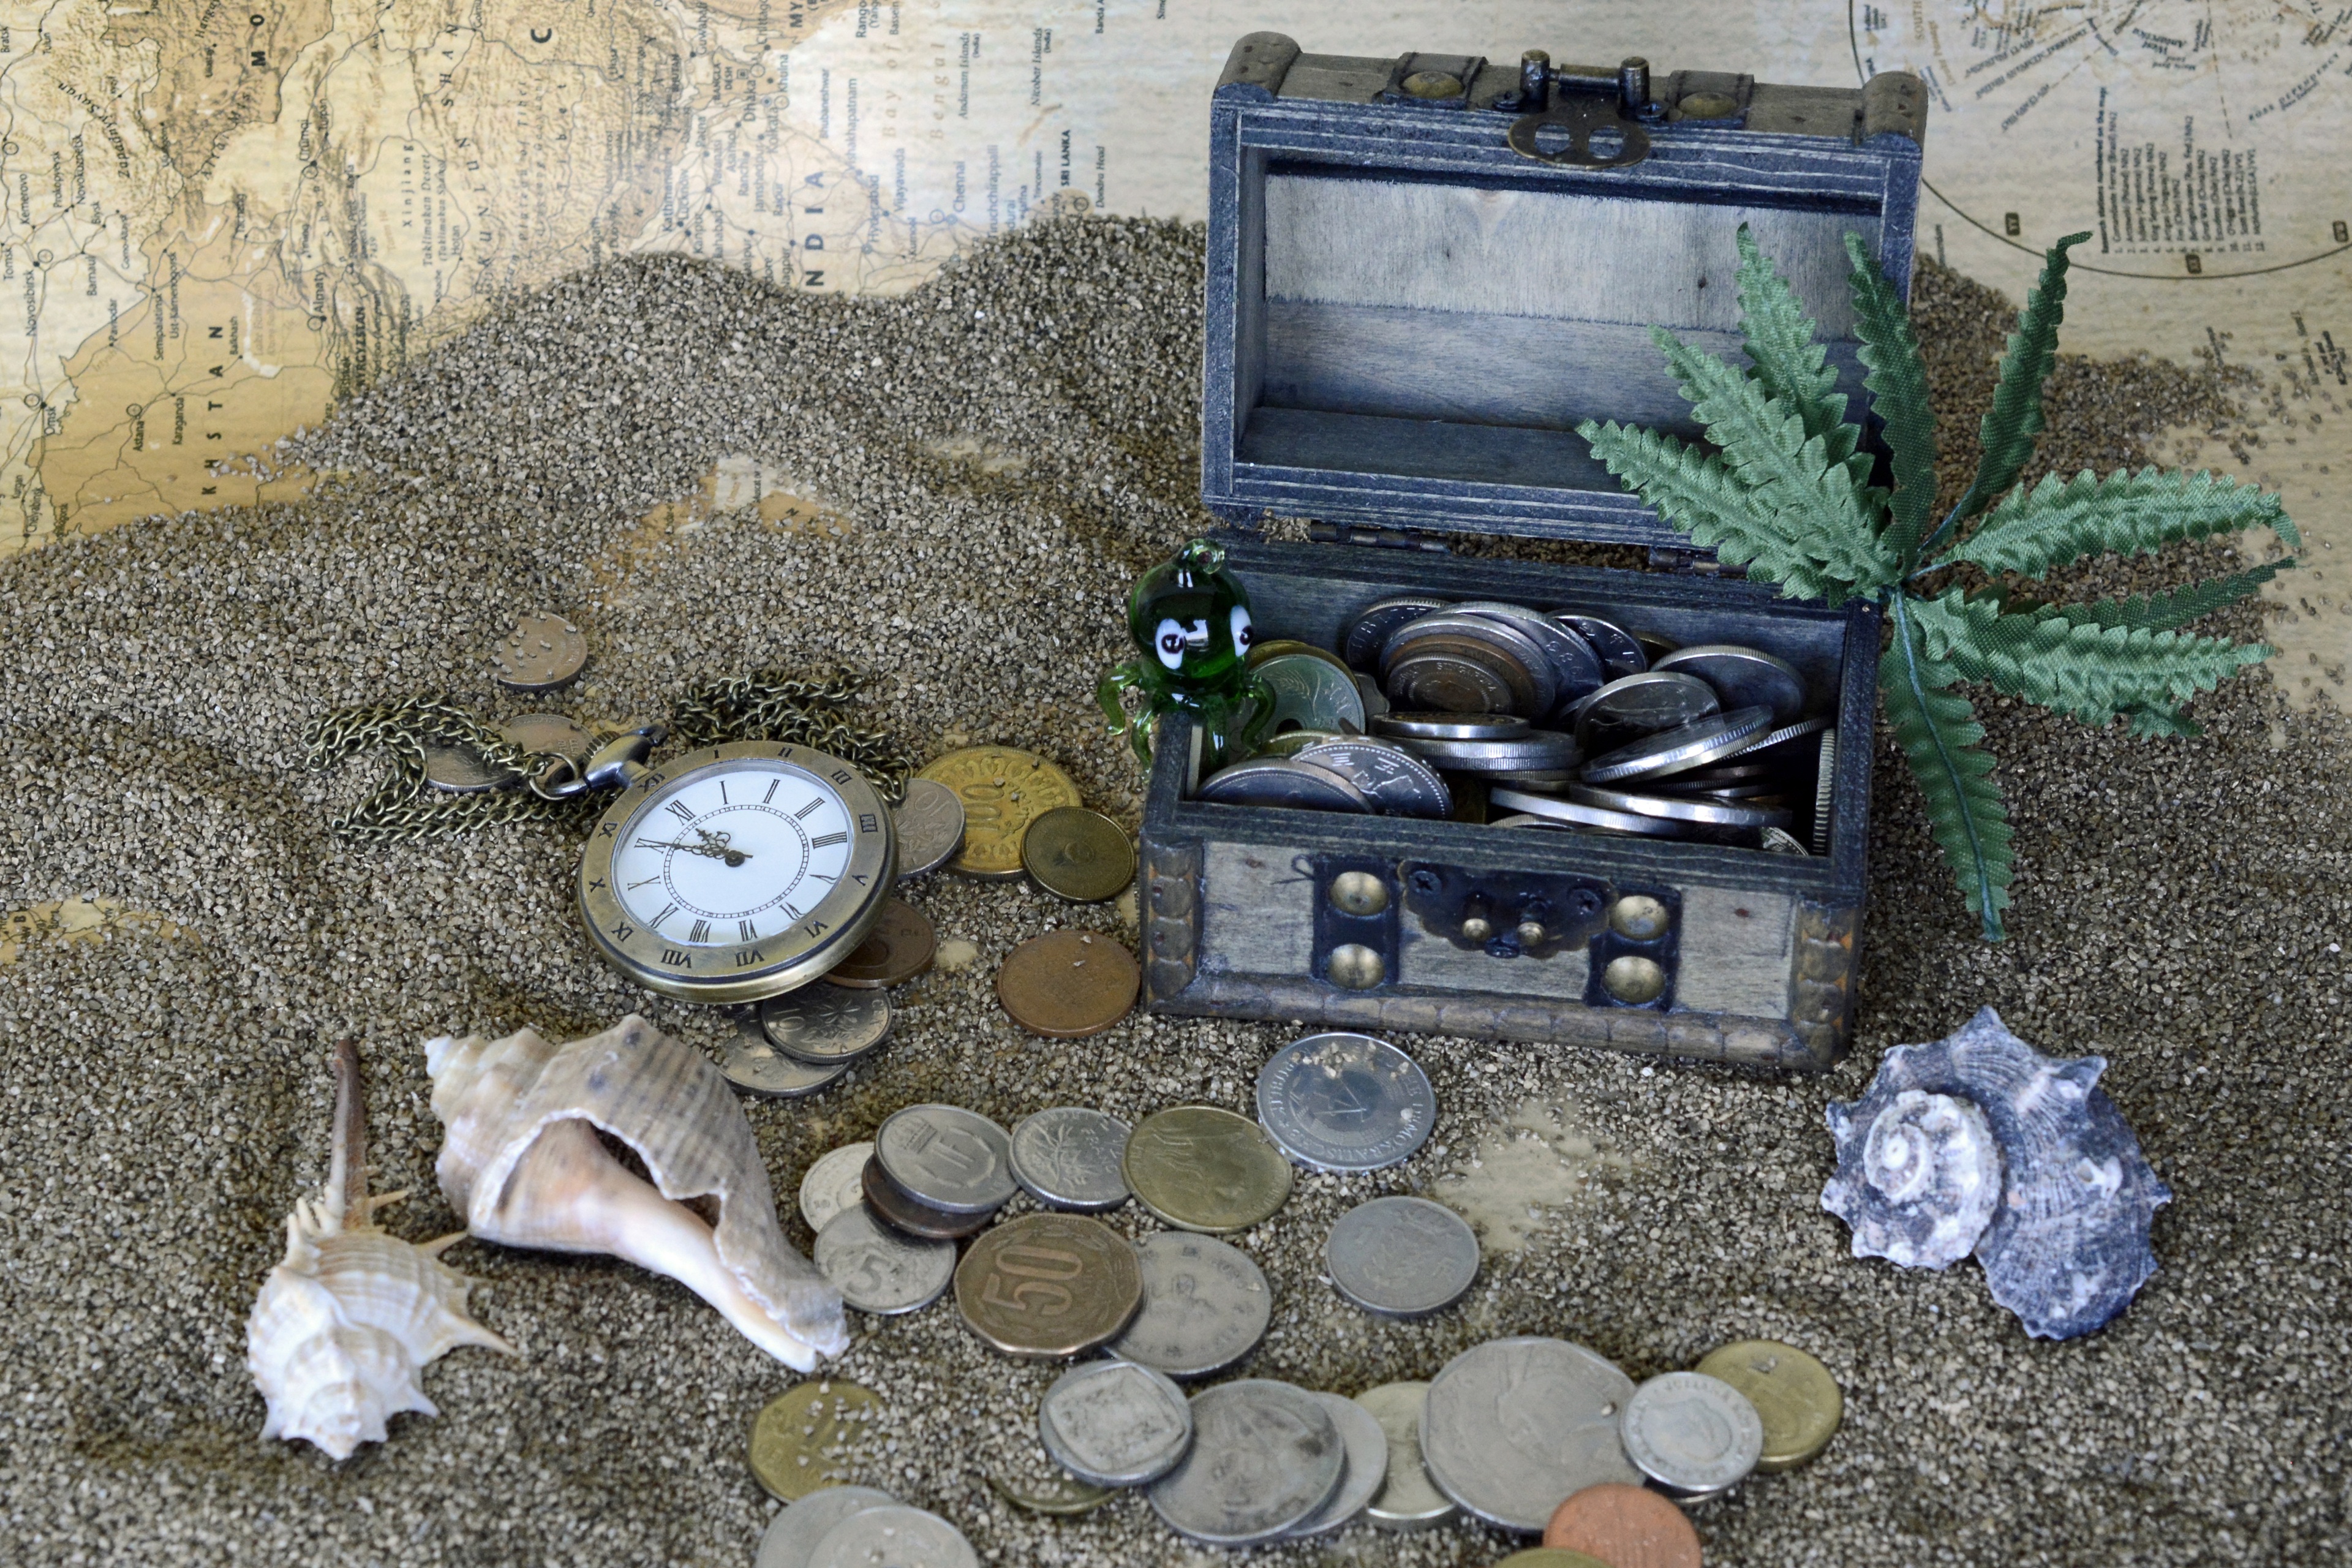
sand, rock, open, wood, flower, travel, palm, metal, money, box, squid, pocket watch, chest, cash, waste, treasure, coins, mussels, metal money, finance, loose change, recovery, coupon, recover, map of the world, time out, pay, specie, treasure chest, valuable, the eleventh hour, currencies